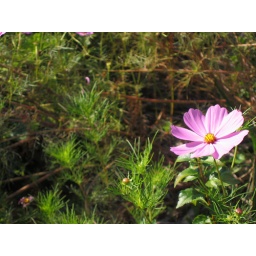
depth of field :-D flower is in focus and the background is blurry